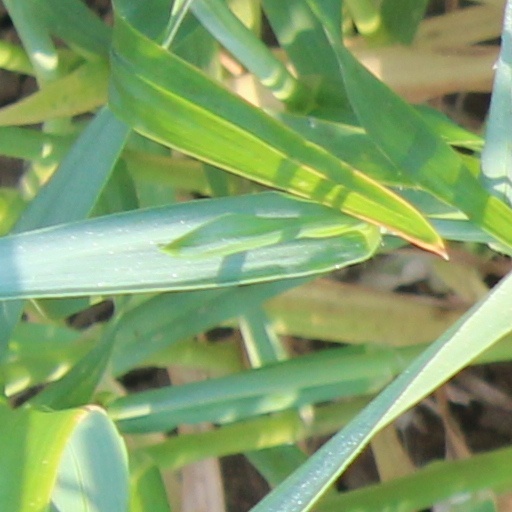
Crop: wheat